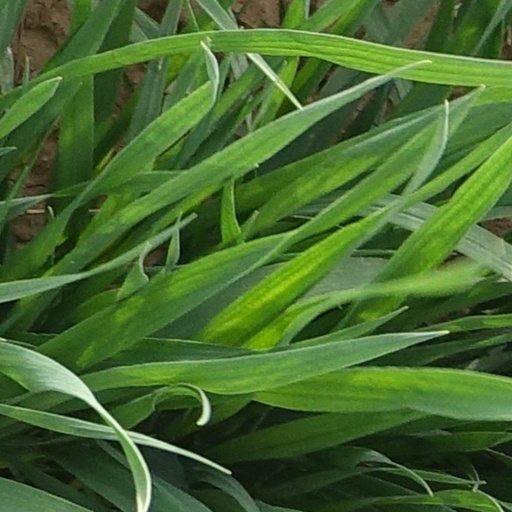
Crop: wheat